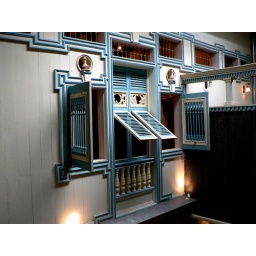
Second-floor bedroom window in restored late-19th century home. Natural History Park in Guayaquil.